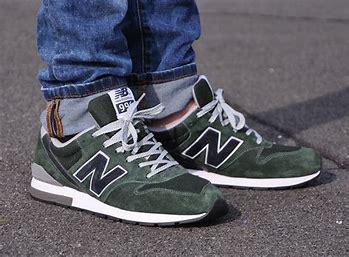
Brand: New
Model: Balance New Balance 996 Series